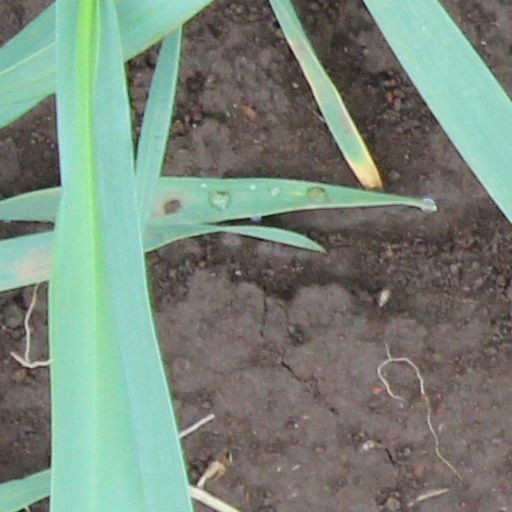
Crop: wheat